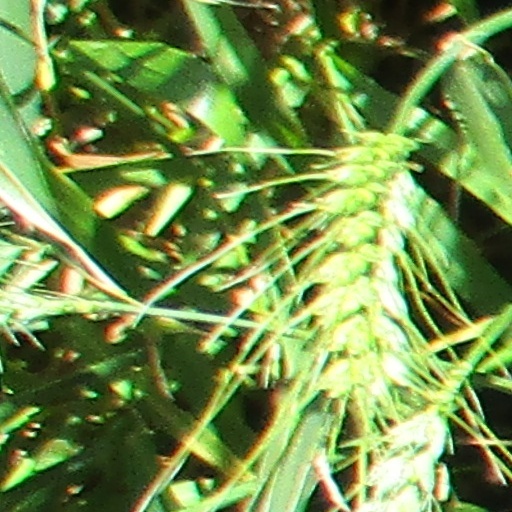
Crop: wheat